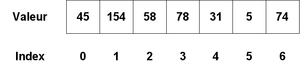
Représente un tableau (en informatique) à une dimension Origine
En informatique, un tableau est une structure de données représentant une séquence finie d'éléments auxquels on peut accéder efficacement par leur position, ou indice, dans la séquence. C'est un type de conteneur que l'on retrouve dans un grand nombre de langages de programmation.
En informatique, une liste est une structure de données permettant de regrouper des données de manière à pouvoir y accéder librement.